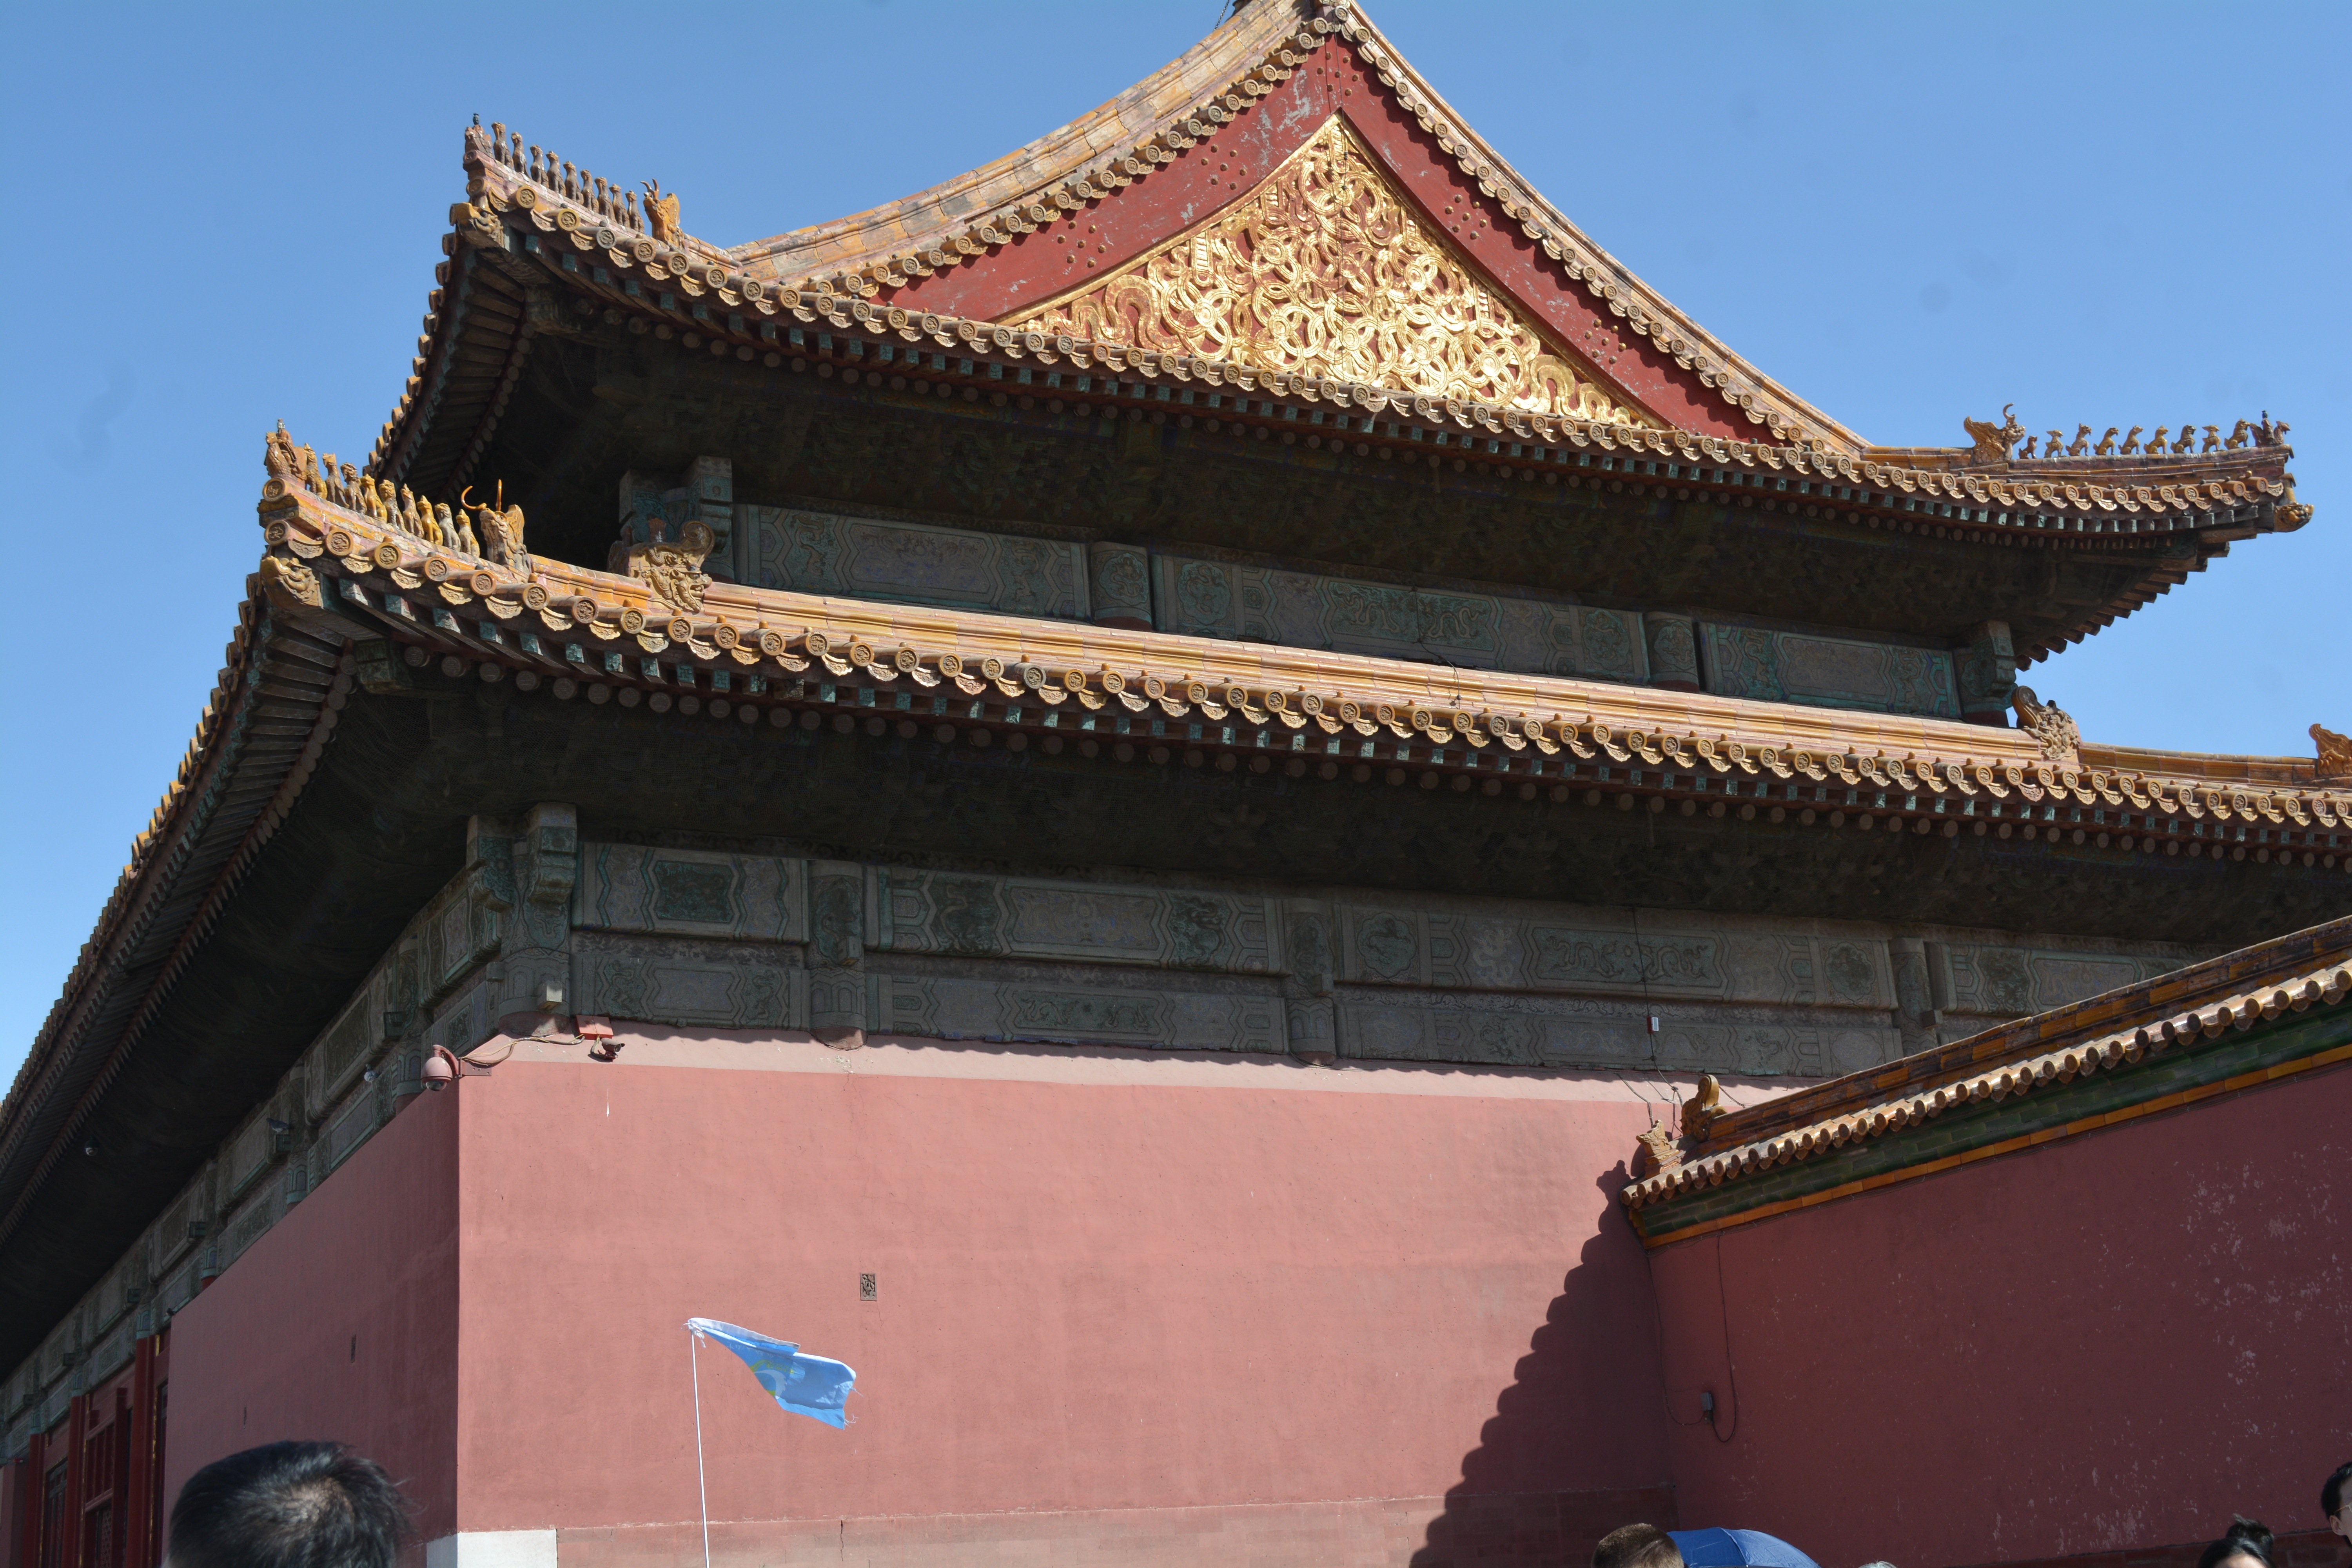
chinese architecture, historic site, building, temple, place of worship, tower, facade, palace